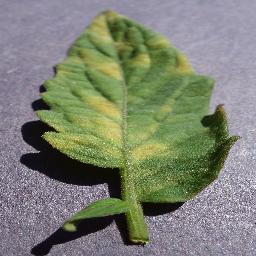
Label: Tomato___Leaf_Mold